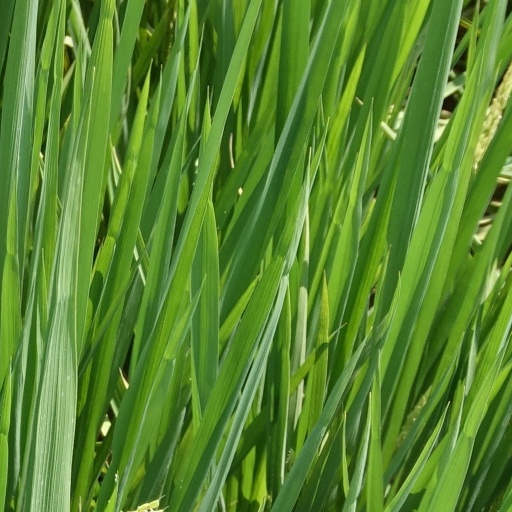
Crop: rice